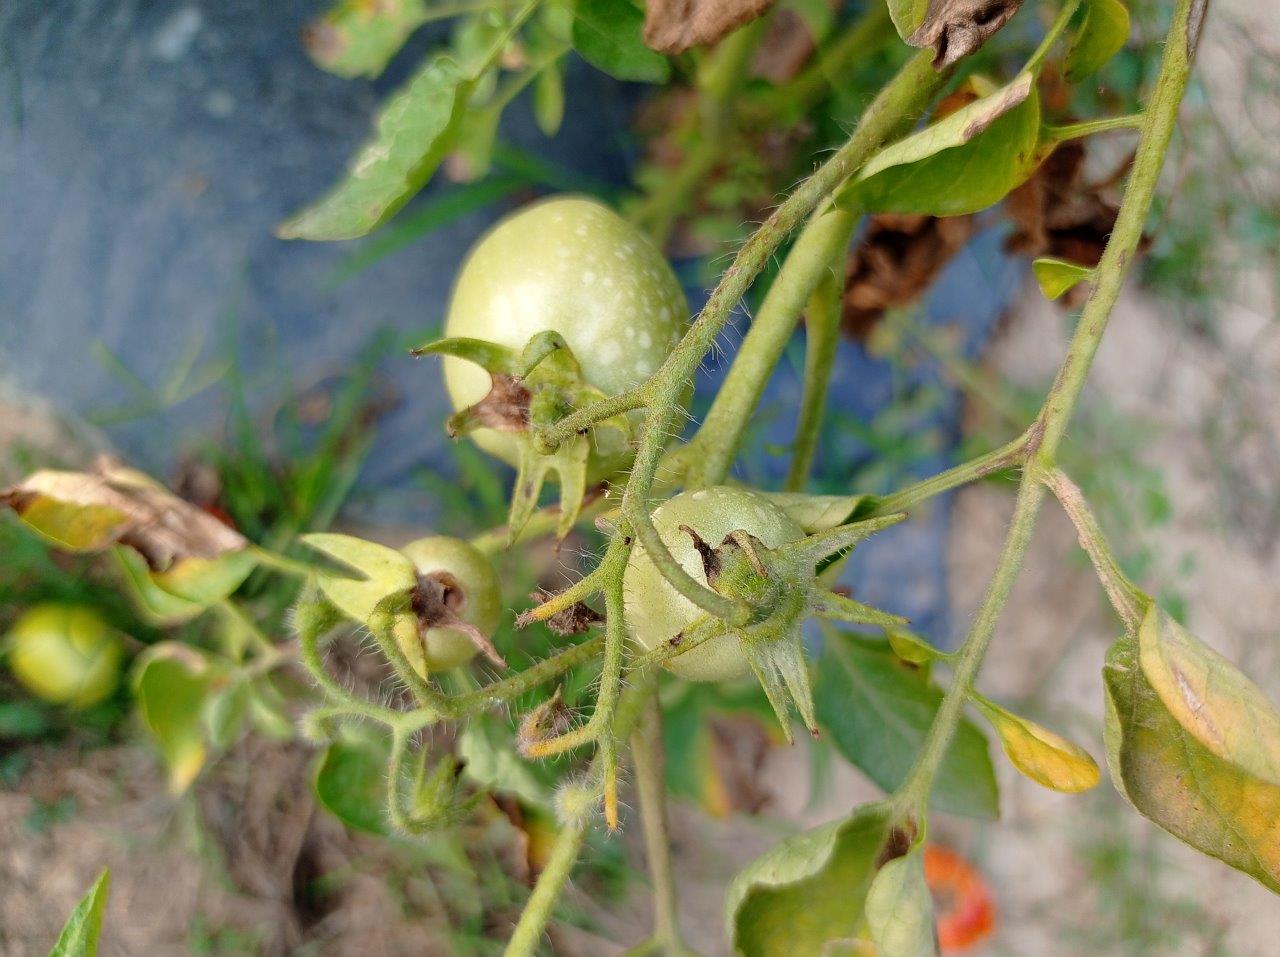
Maturity: Immature